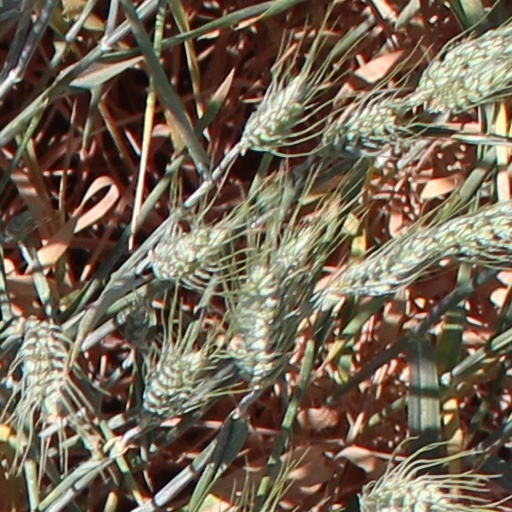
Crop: wheat